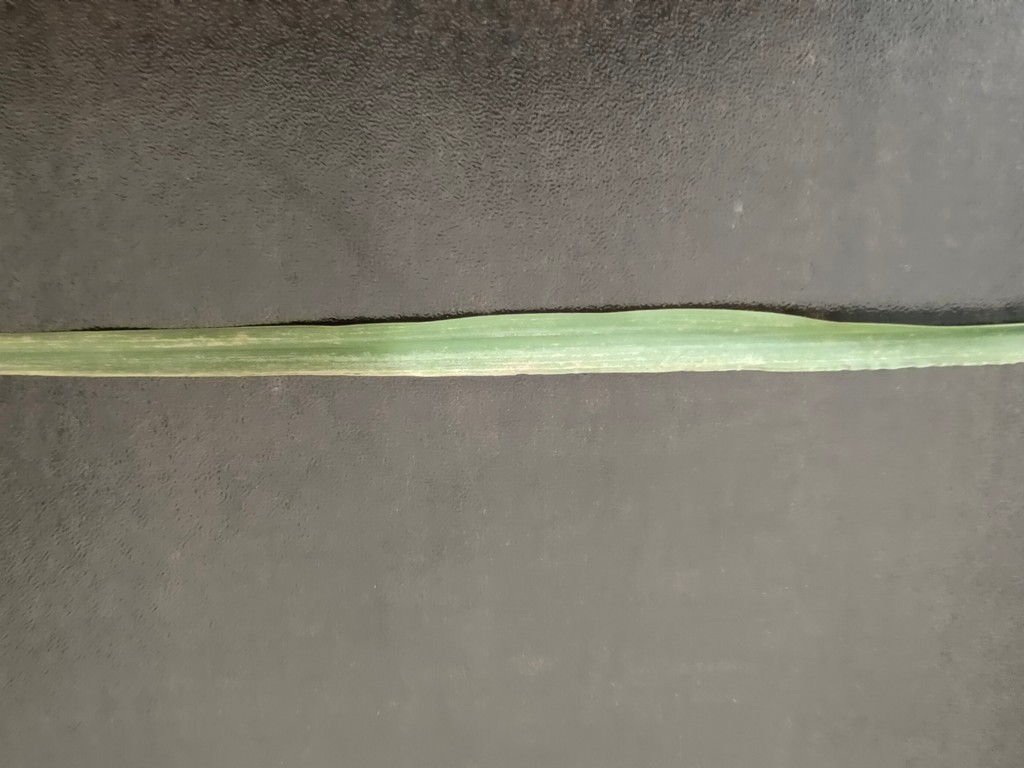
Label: Unhealthy